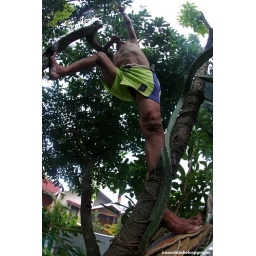
Java Sragen - A 74 years old man is stretching out to grab the highest fruit in a tree